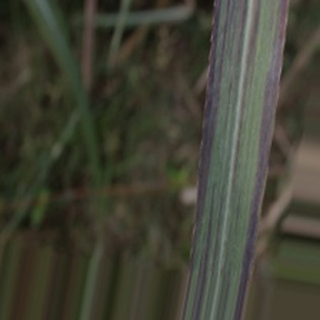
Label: sugarcane_bacterial_blight